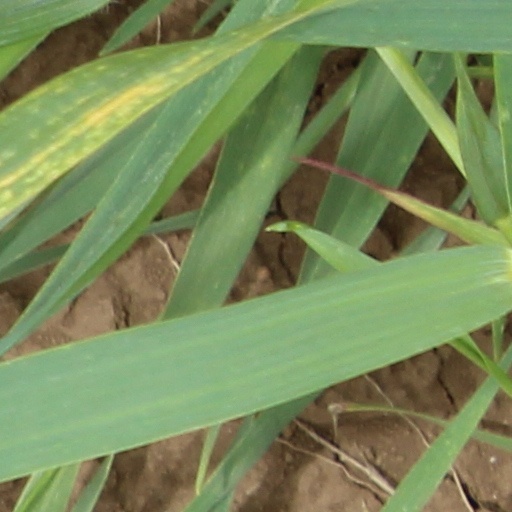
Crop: wheat